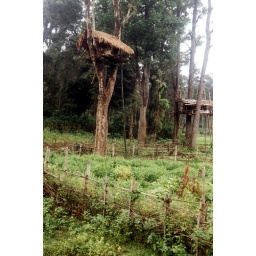
the tree house in wayanad